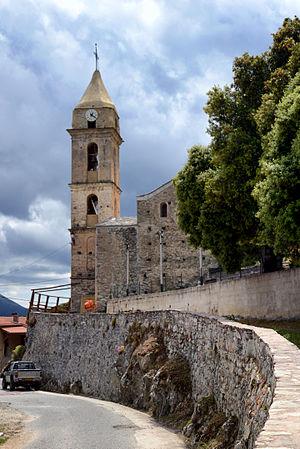
Prato-di-Giovellina est une commune française située dans la circonscription départementale de la Haute-Corse et le territoire de la collectivité de Corse. Le village appartient à la microrégion de la Giovellina dont il est historiquement le chef-lieu.